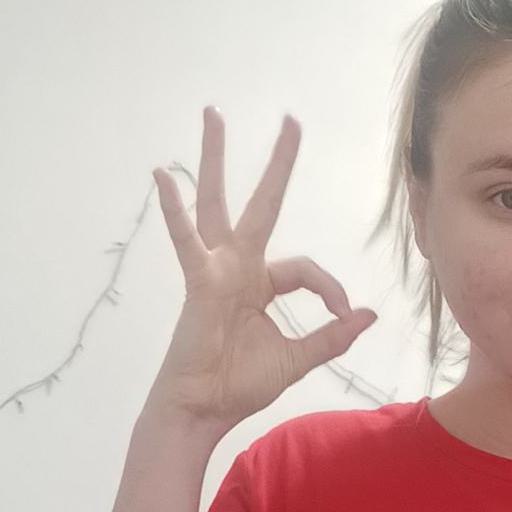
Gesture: ok